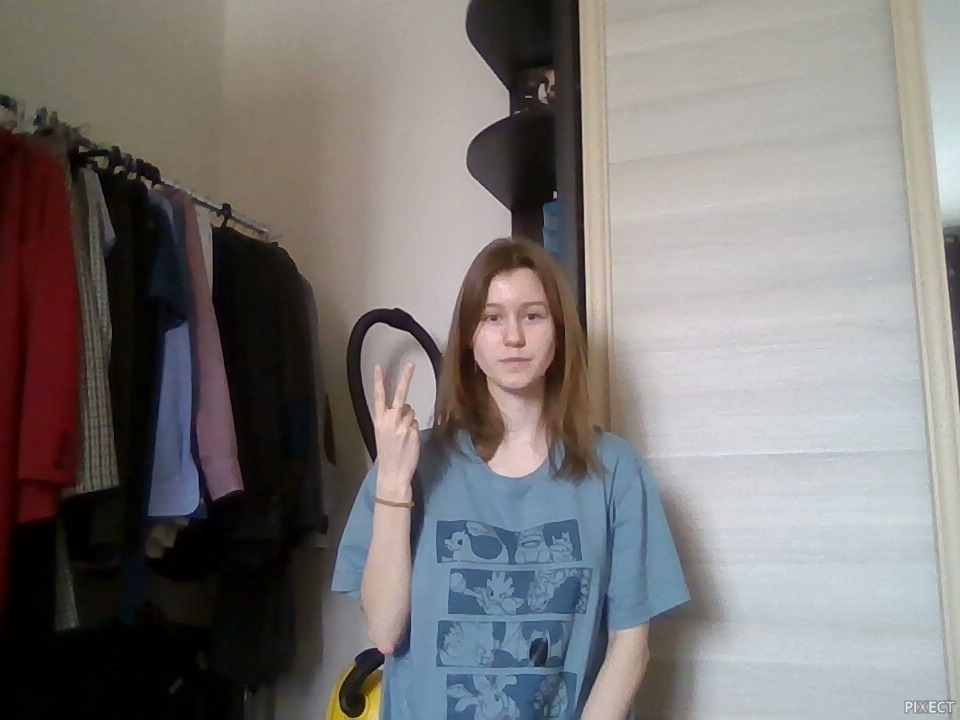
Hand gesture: peace_inverted